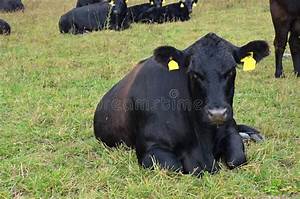
Label: cow